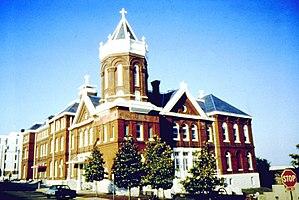
La Mississippi Valley Division et la Mississippi River Commission sont respectivement la division du Corps des ingénieurs de l'armée des États-Unis et la Commission fédérale chargées de l'aménagement et de la surveillance du Mississippi. Contrairement à la Tennessee Valley Authority, ce ne sont pas des agences indépendantes du gouvernement fédéral, puisque la Commission, créée en 1879, dépendait à l'origine du département de la Guerre, et que les deux dépendent aujourd'hui du Corps des ingénieurs de l'armée et donc du Pentagone.